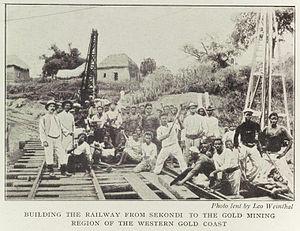
L'Histoire des chemins de fer au Ghana est l'une des plus anciennes d'Afrique, pour des raisons militaires et coloniales. La recherche des matières premières, l'or puis le cacao, ont motivé la construction des lignes à l'époque coloniale. Le développement s'est poursuivi après l'Indépendance du pays en 1957, avec une montée du trafic de passagers.
Sekondi, ou Sekondi-Takoradi, est une ville et port du sud-ouest du Ghana, capitale de la région Occidentale, sur le golfe de Guinée, à proximité de la Côte d'Ivoire. C'est la troisième plus grande ville du pays, avec une population d'environ 445 000 personnes en 2012, un centre commercial et industriel. Les industries principales sont le bois de construction, le contreplaqué, les cigarettes, la Construction navale et la réparation des chemins de fer. La ville est située sur la principale ligne ferroviaire reliant Accra et Kumasi.
La Côte-de-l'Or était une colonie britannique, dans ce qui est devenu aujourd'hui le Ghana. Cette colonie est créée en 1821, lorsque le gouvernement confisqua les terrains bordant les côtes. La Côte-de-l'Or avait été nommée ainsi depuis longtemps par les Européens, en raison des quantités importantes d'or trouvées dans cette région.
Lors de la guerre opposant les troupes britanniques aux Ashantis en 1870, le matériel destiné à la construction d'une ligne de chemin de fer capable d'approvisionner les troupes est expédié à Takoradi à la demande du gouverneur Garnet Wolseley. Mais la guerre se termine avant le début des travaux, et avec elle la nécessité de construire une ligne.